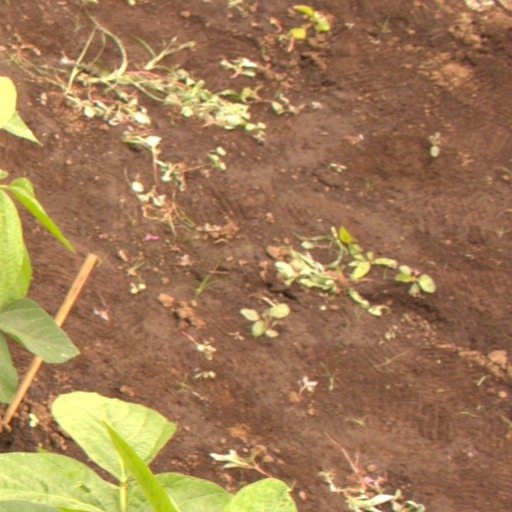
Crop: soybean